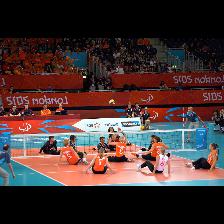
Label: Human